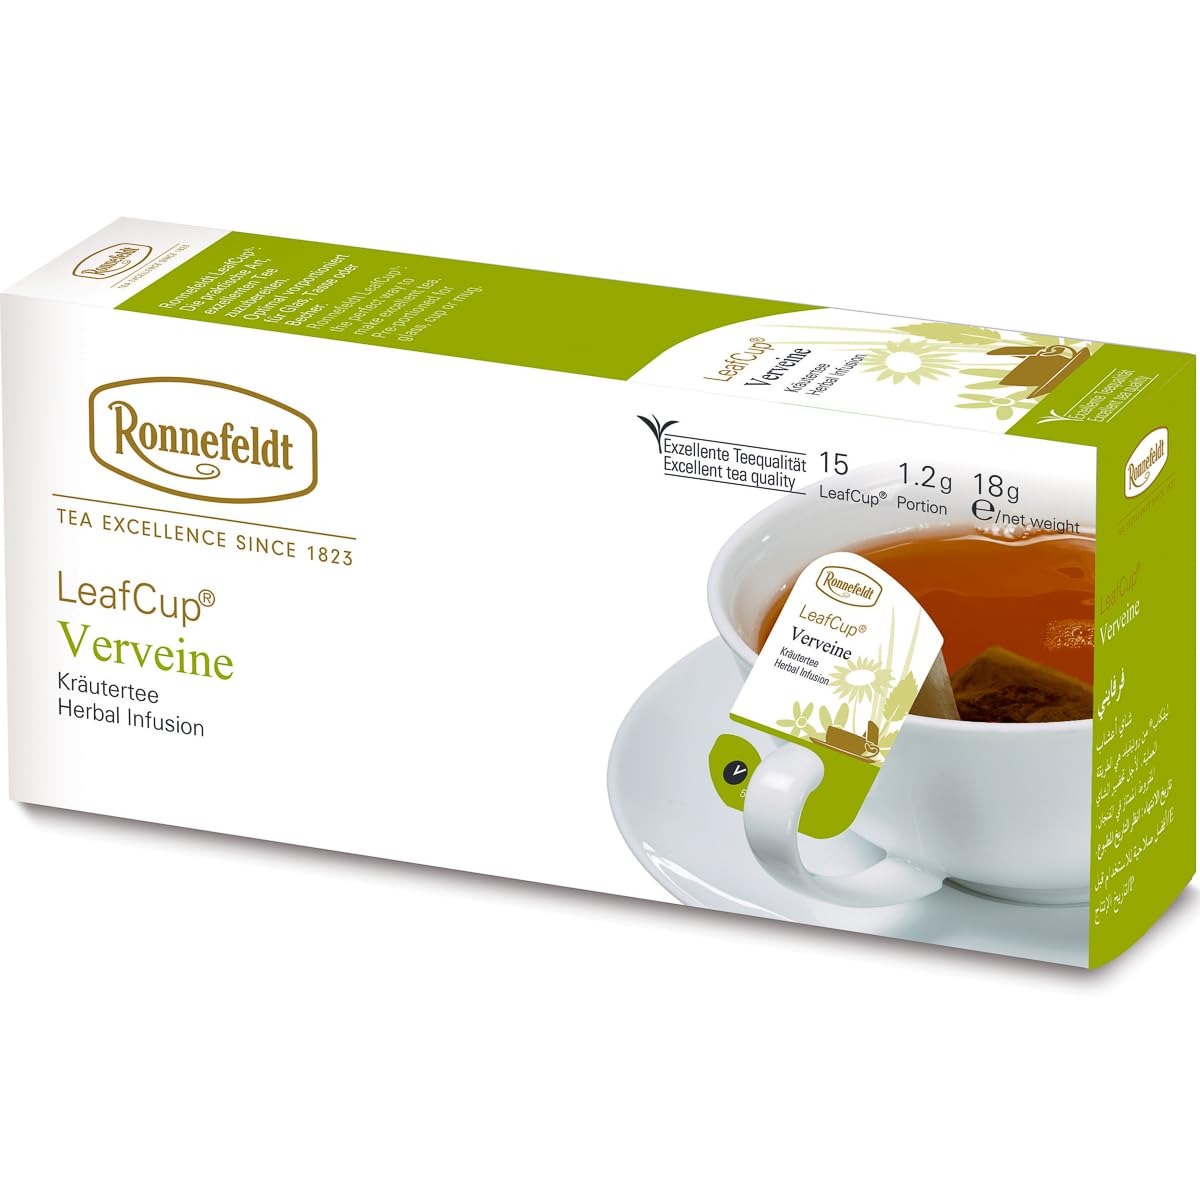
Item Name: Ronnefeldt LeafCup Verveine
Bullet Point: One box of 15 Herbal lemon verbena tea bags
Product Description: One box of 15 herbal teabags. Each teabag contains 1.2 grams of lemon verbena herbal. Lemon verbena has a delicate citrus like flavor.
Value: 15.0
Unit: Count

Price: 12.95